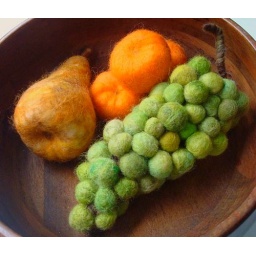
Felted fruit in bowl